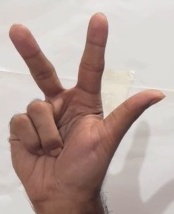
ASL sign: 3